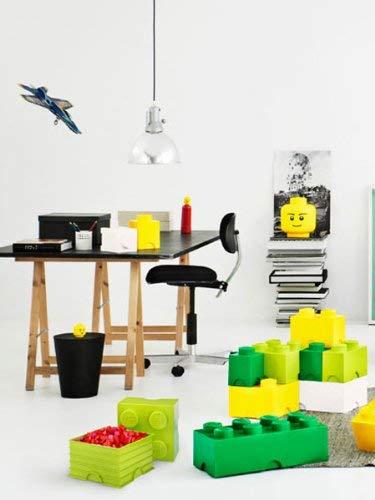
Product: LEGO Storage Brick 4, Lime Green
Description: Makes for the perfect gift.
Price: $34.99
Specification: ProductDimensions:4.9x7.1x9.8inches|ItemWeight:1.23pounds|ShippingWeight:2.3pounds(Viewshippingratesandpolicies)|Manufacturer:LEGO|ASIN:B00DQCZIVU|Itemmodelnumber:40030620